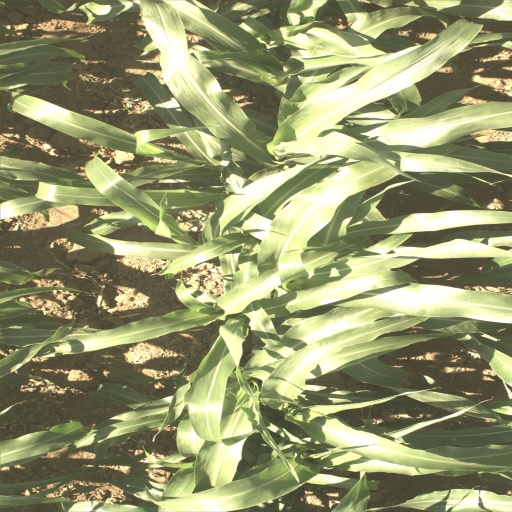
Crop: sorghum